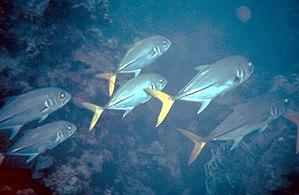
Voici les listes des espèces de poissons de mer et d'eau douce signalées en Guyane. Certaines espèces classées en poissons de mer peuvent se retrouver dans les fleuves ou les marais, mais effectuent une partie de leur cycle en mer.
Caranx hippos dont le nom français est Carangue crevalle est un poisson marin d'assez grande taille de l'ordre des perciformes et de la famille des carangidés, vivant dans l'océan Atlantique au niveau des latitudes tempérées et tropicales. C'est par exemple le Carangidé le plus fréquent dans les eaux de Guyane française.